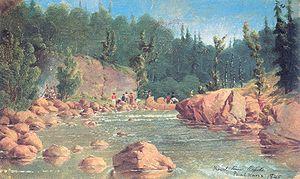
Le parc provincial Quetico est un parc provincial de l'Ontario située à l'ouest de la province, près de la frontière américaine. Ce parc de 4 758 km² créée en 1909 est géré par Parcs Ontario.